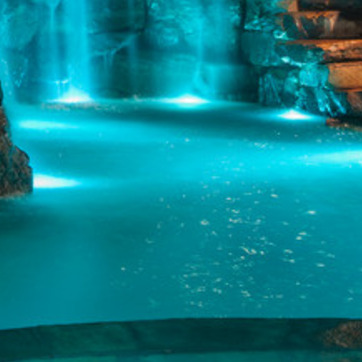
Material: water